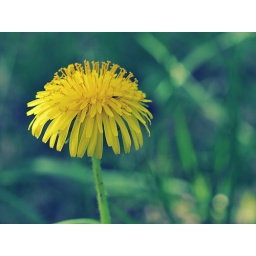
A flower outside my home with some colour twist in CS4.